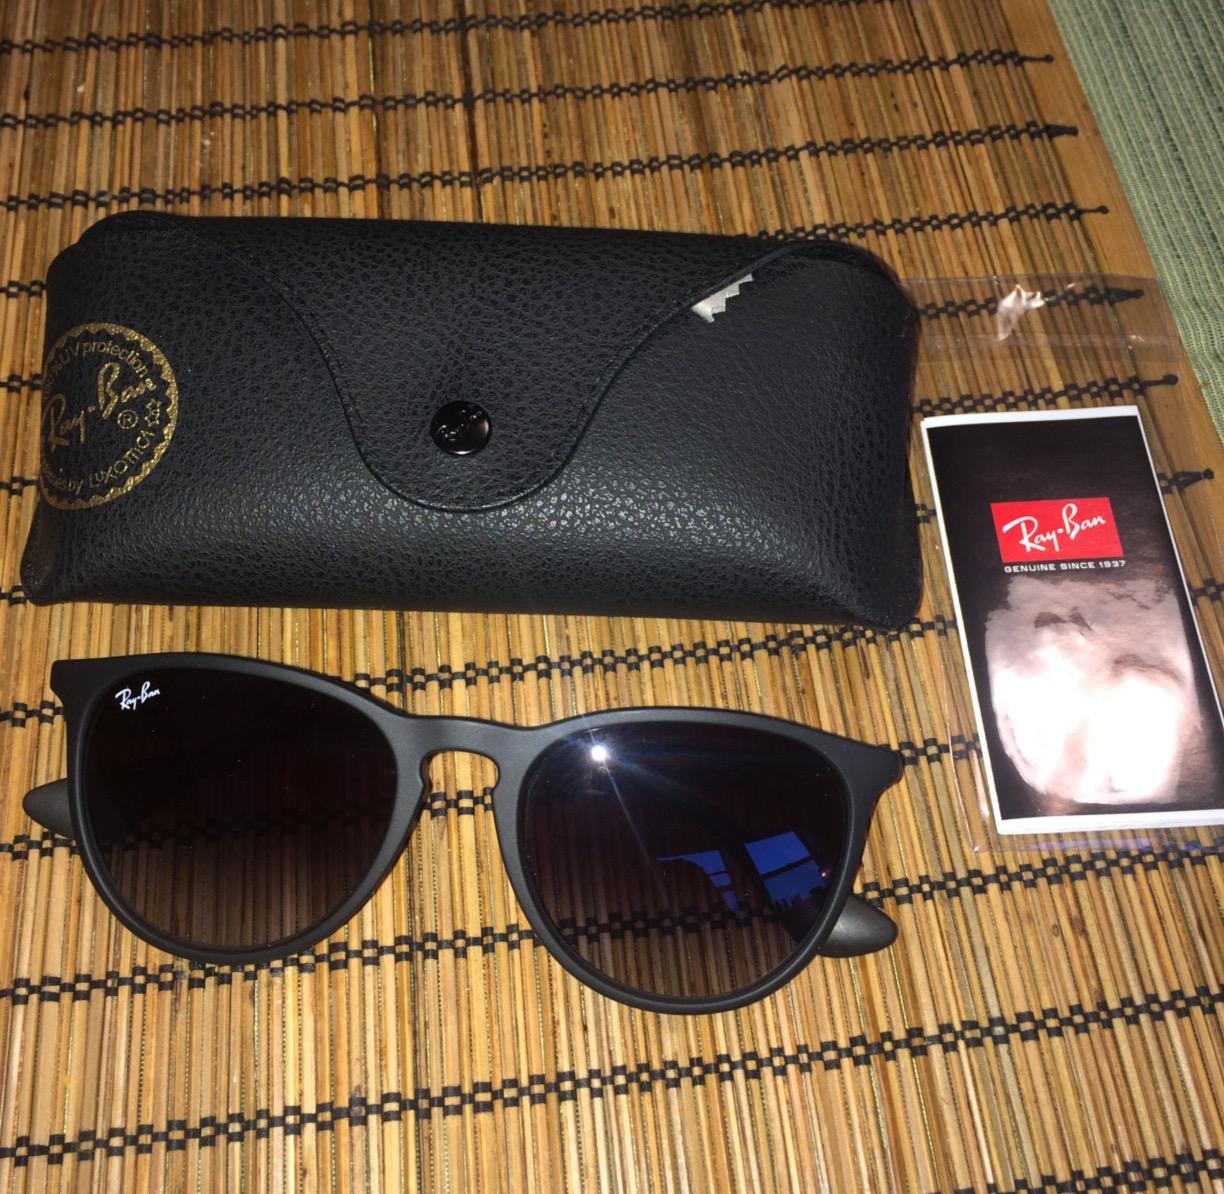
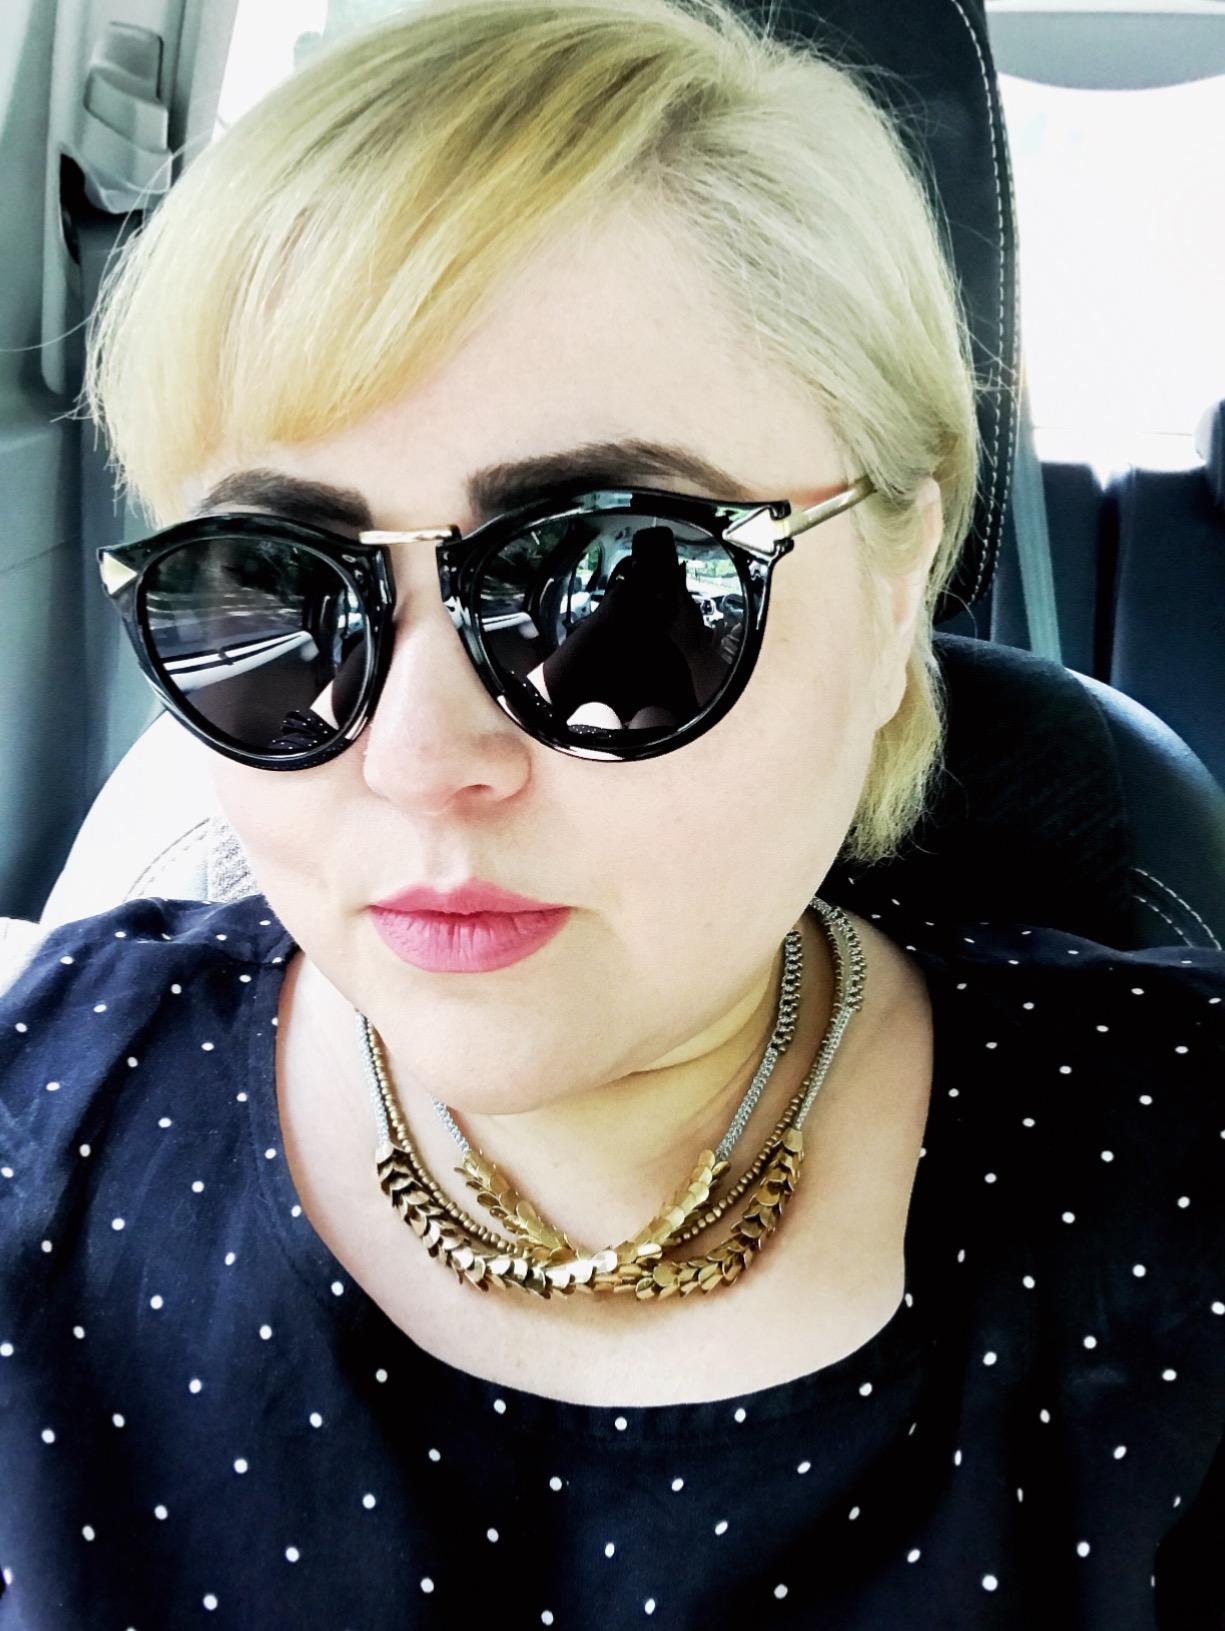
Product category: accessories_sunglasses
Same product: no